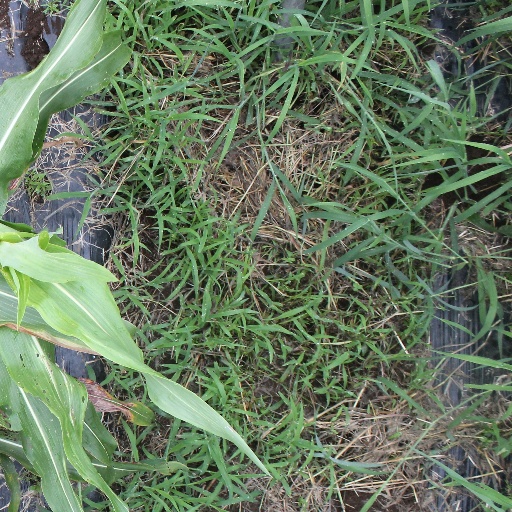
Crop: sorghum